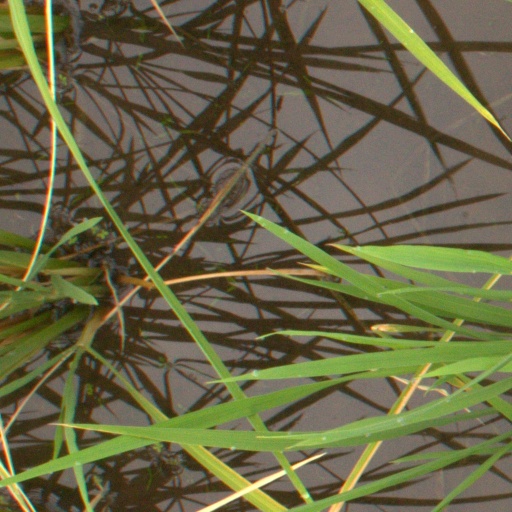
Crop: rice